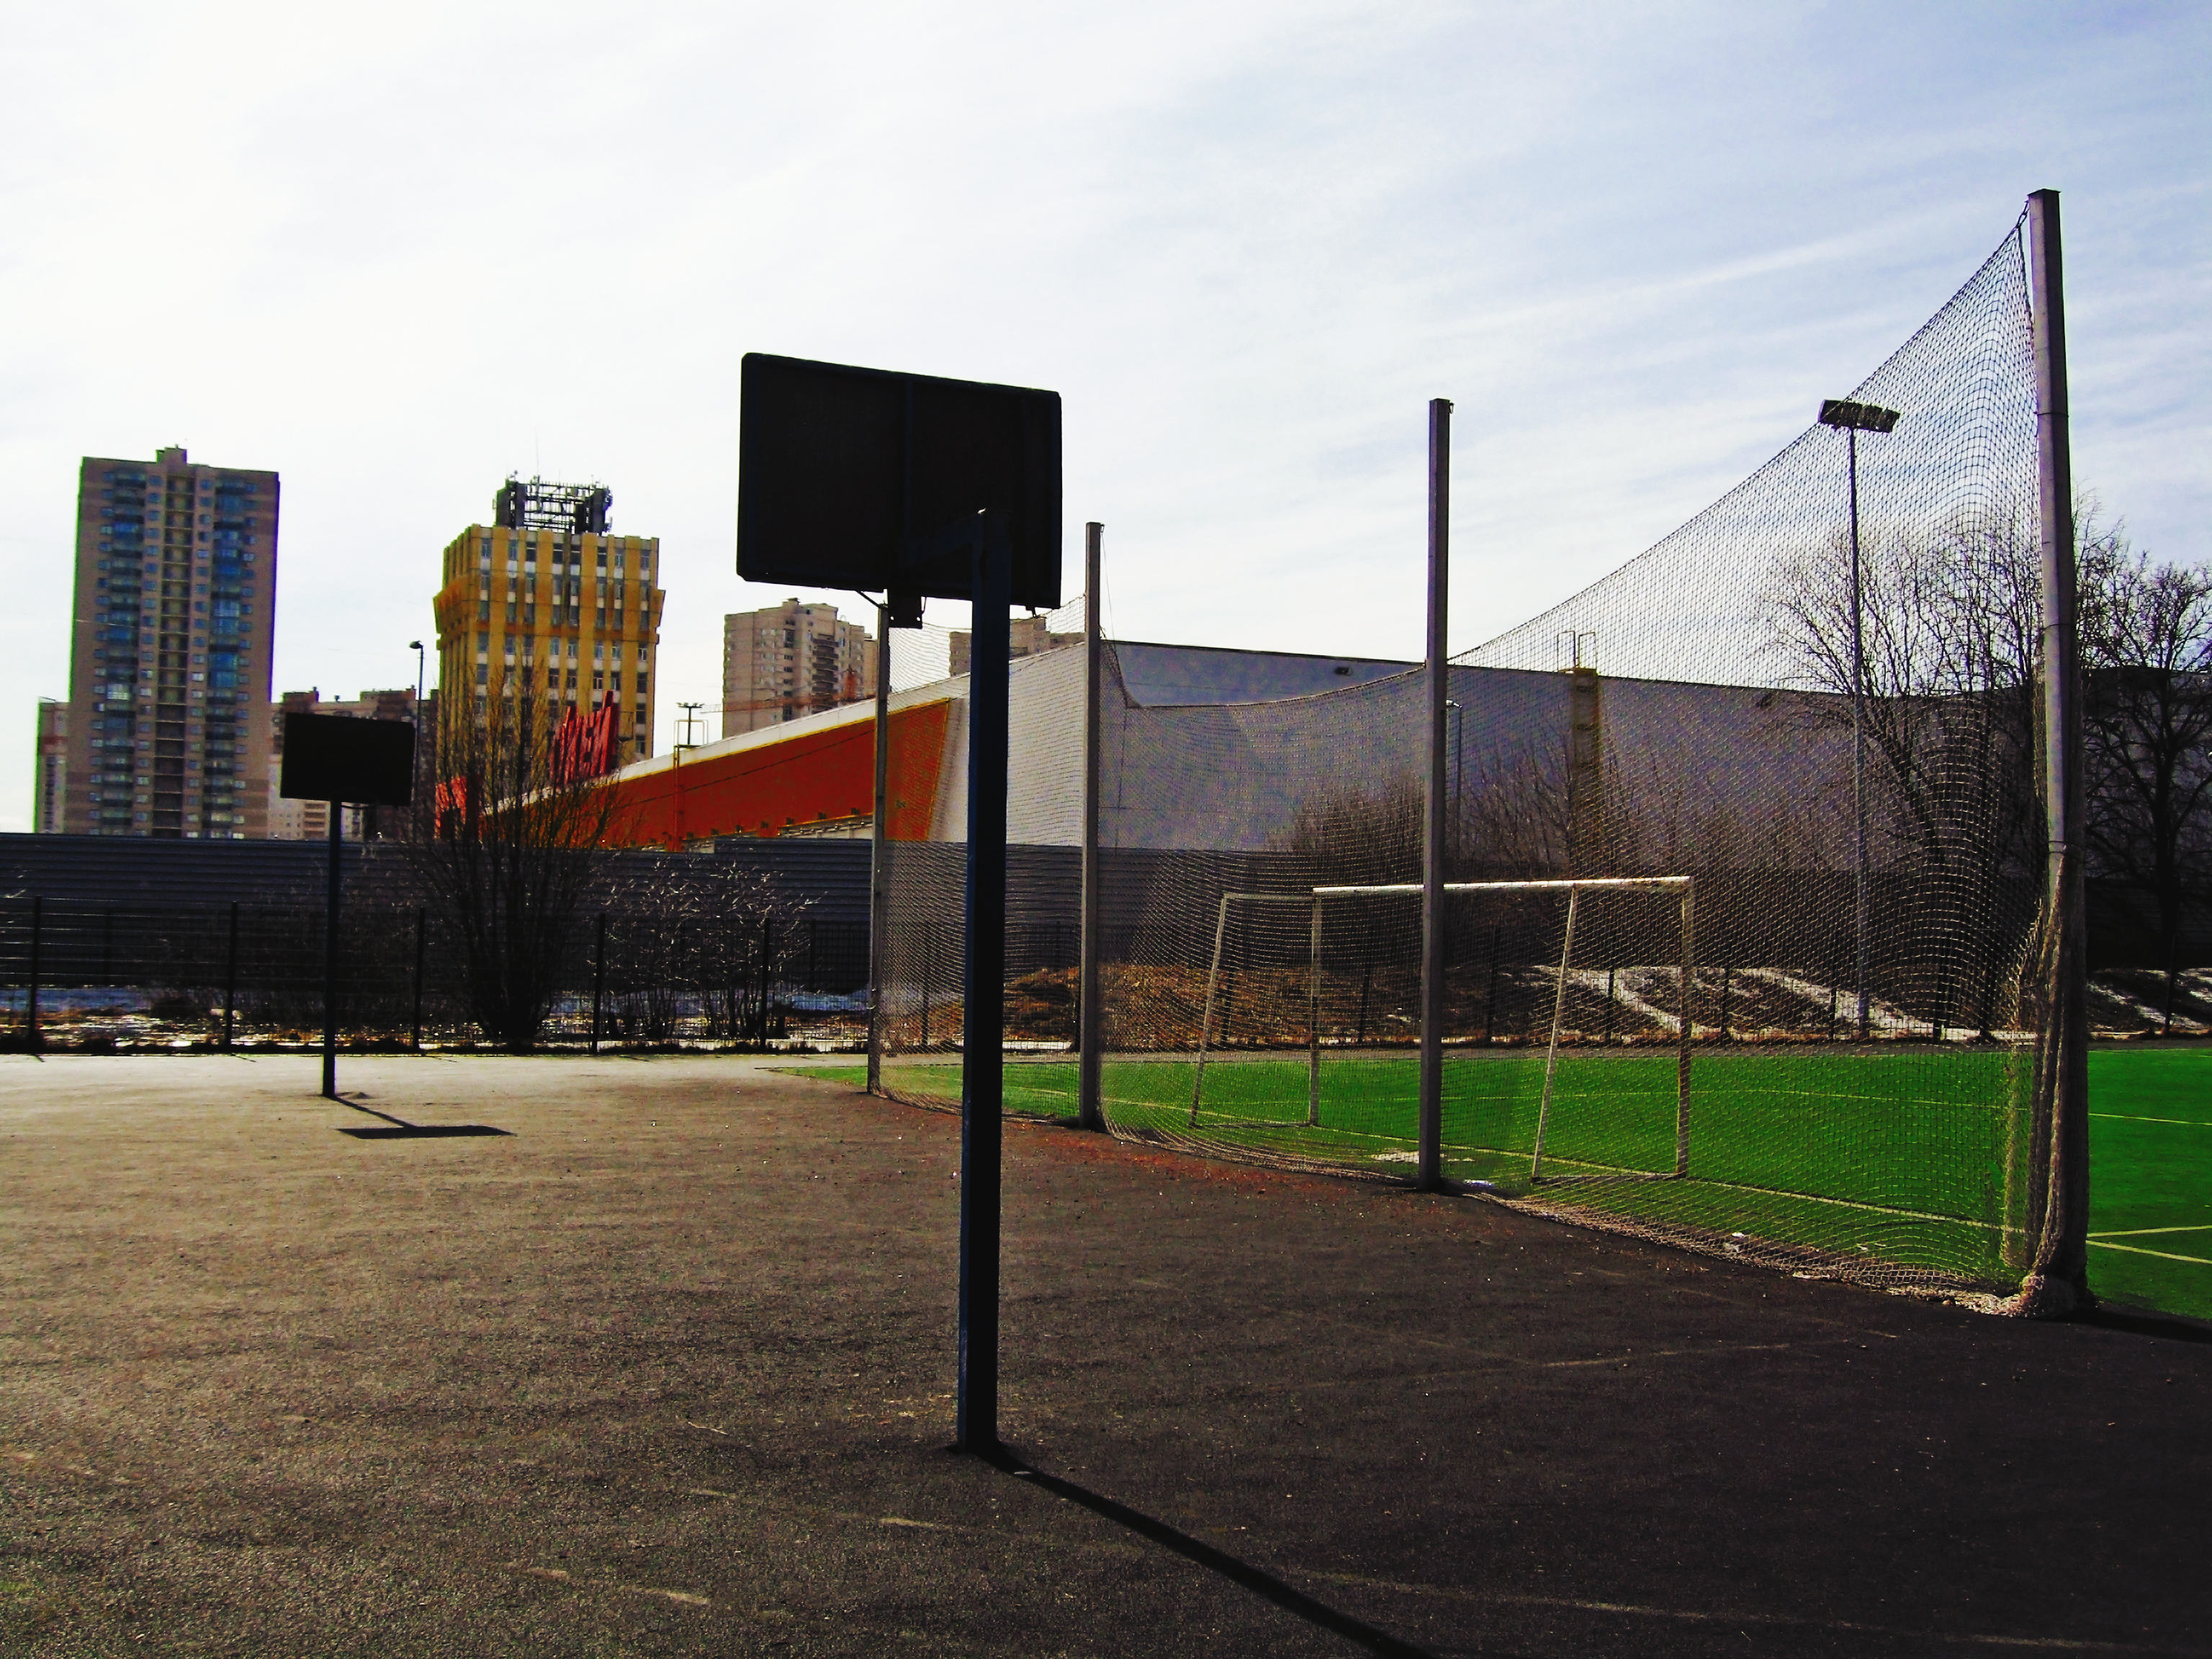
images, sky, plant, cloud, building, tree, lighting, basketball, grass, basketball hoop, residential area, ball game, wire fencing, net, city, basketball court, team sport, stadium, goal, streetball, fence, sports, sport venue, facade, chain link fencing, mesh, asphalt, pole, leisure, player, road surface, shade, metal, signage, tower block